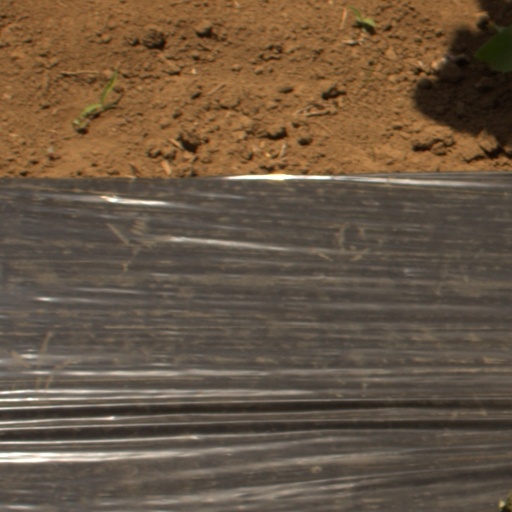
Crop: Jerusalem artichoke